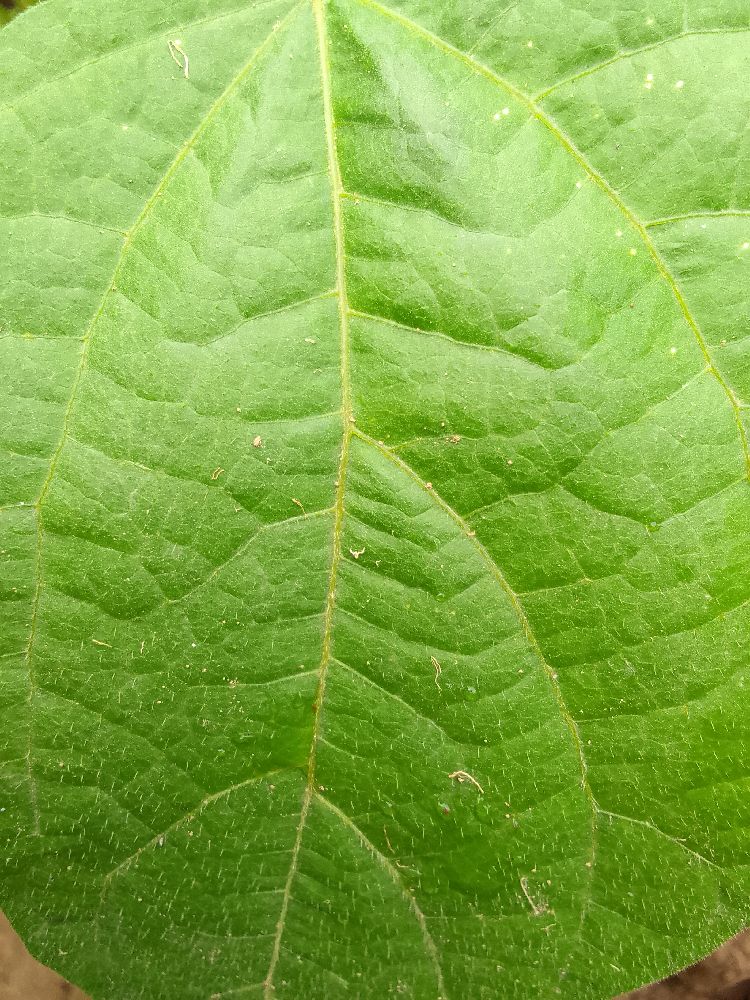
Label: healthy